Gungsangnorbu

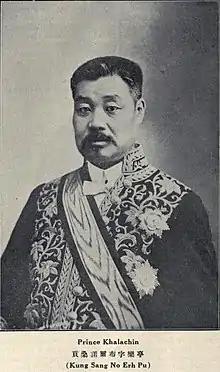
Gongsangnorbu, as pictured in the 1925 edition of "Who's Who in China"

Gungsangnorbu (1871 – 1930) was an Inner Mongolian jasagh and politician of the Republic of China. Some scholars describe him as a moderate, progressive moderniser caught between the influence of conservative older leaders and young radicals. Others describe him less favourably as a conservative who, despite his early activities for promoting education, would go on to become protective of his own rights and interest as a member of the nobility, and suspicious of young Mongols who had received a modern education as potential challengers to those interests.